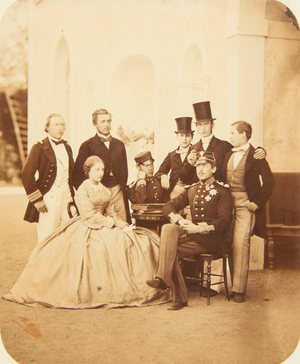
Pierre V, infant de Portugal, prince de Saxe-Cobourg et Gotha, duc de Saxe, est le fils aîné de la reine Marie II de Portugal et de son époux le roi-consort Ferdinand II. Il est né le 16 septembre 1837 à Lisbonne où il est mort le 11 novembre 1861. Il règne sur le Portugal du 15 novembre 1853 à sa mort.